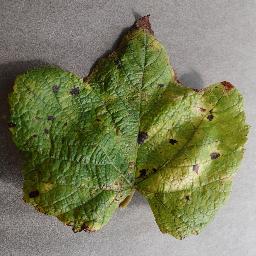
Label: Grape___Leaf_blight_(Isariopsis_Leaf_Spot)